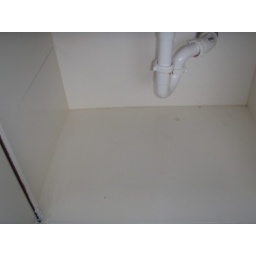
cabinet under bathroom sink